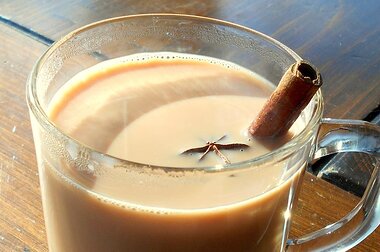
Dish: chai